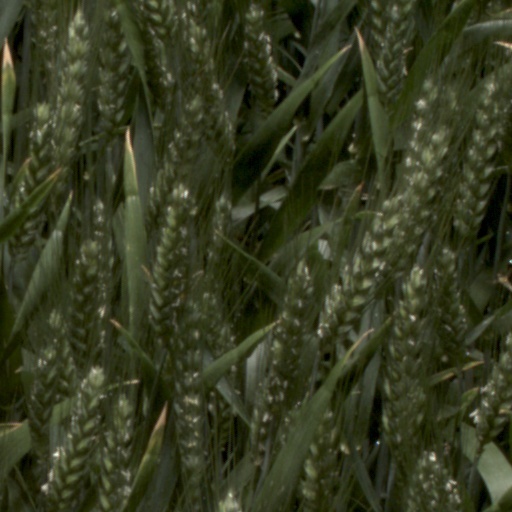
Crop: wheat